Confectionery in the English Renaissance

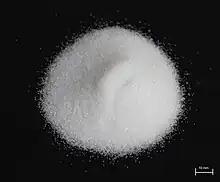
Refined sugar is extracted from sugarcane and processed at length to remove impurities.

Confections of the English Renaissance span a wide range of products. All were heavily based on sugar, which was a relatively new development. Many were considered to have medicinal properties – a belief that was influenced by the Arabic use of sugar as a medicine and that carried over from medieval sugar usage. In the mid-sixteenth century, sugar became cheaper and more widely available to the general populace due to European colonization of the New World. It began to be used more as a flavouring, preservative, and sweetener, as it is today, rather than as medicine.